Ratcatcher (film)

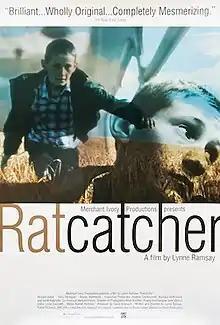
Theatrical release poster

Ratcatcher is a 1999 drama film written and directed by Lynne Ramsay. Set in Glasgow, Scotland, it is her debut feature film and was screened in the Un Certain Regard section at the 1999 Cannes Film Festival.